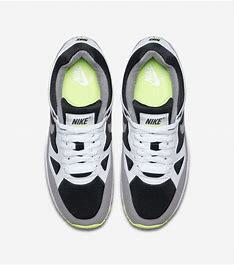
Brand: Nike
Model: Air Span Ii